Igor Stravinsky

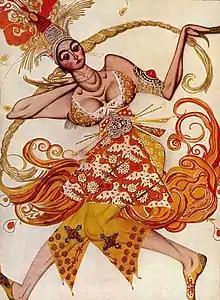
Sketch of costumes for "The Firebird" by Léon Bakst, 1910

Stravinsky revisited biblical themes for many of his later works, notably in the 1961 chamber cantata "A Sermon, a Narrative and a Prayer", the 1962 musical television production "The Flood", the 1963 Hebrew cantata "Abraham and Isaac", and the 1966 "Requiem Canticles", the last of which was his final major composition. Between tours, the composer worked relentlessly to devise new tone rows, even working on toilet paper from airplane lavatories. The intense touring schedule began taking a toll on the elderly composer; January 1967 marked his last recording session, and his final concert came the following May. An obviously very frail Stravinsky made his final public conducting appearance on 17 May 1967 at Massey Hall in Toronto, when he led the Toronto Symphony Orchestra in a performance of his Pulcinella Suite.